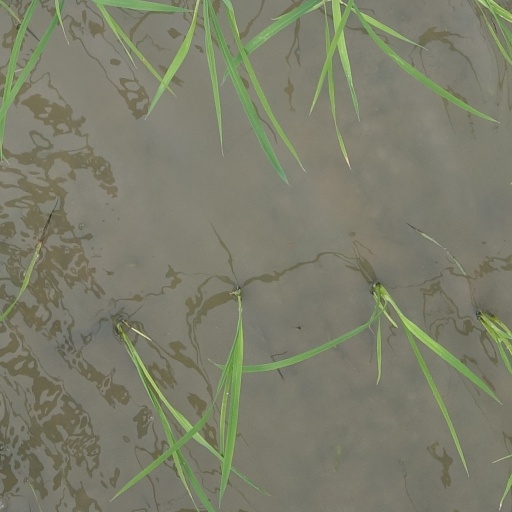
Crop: rice